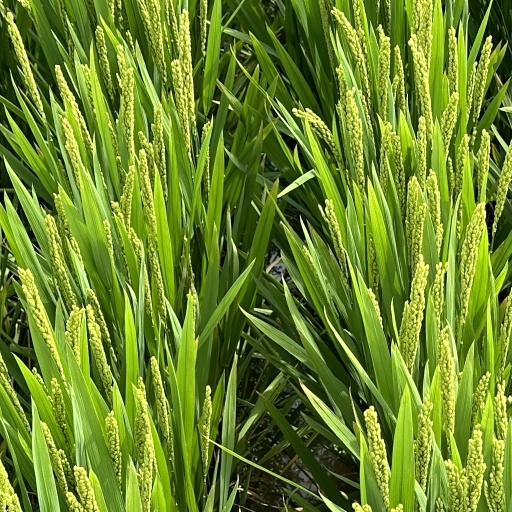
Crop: rice